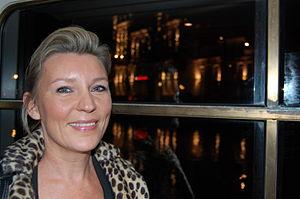
Saskia Noort, née le 13 avril 1967 à Bergen, est une journaliste pigiste, éditorialiste et romancière néerlandaise, spécialisée dans le roman policier.